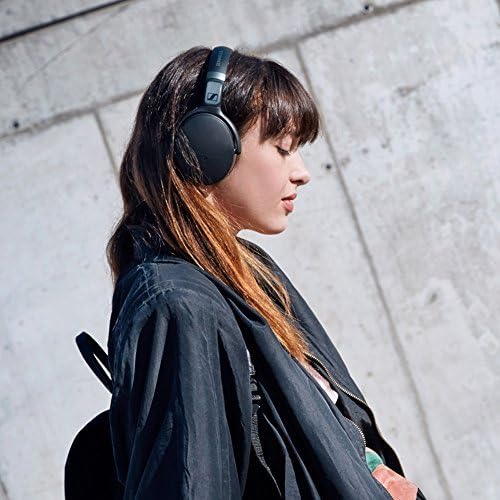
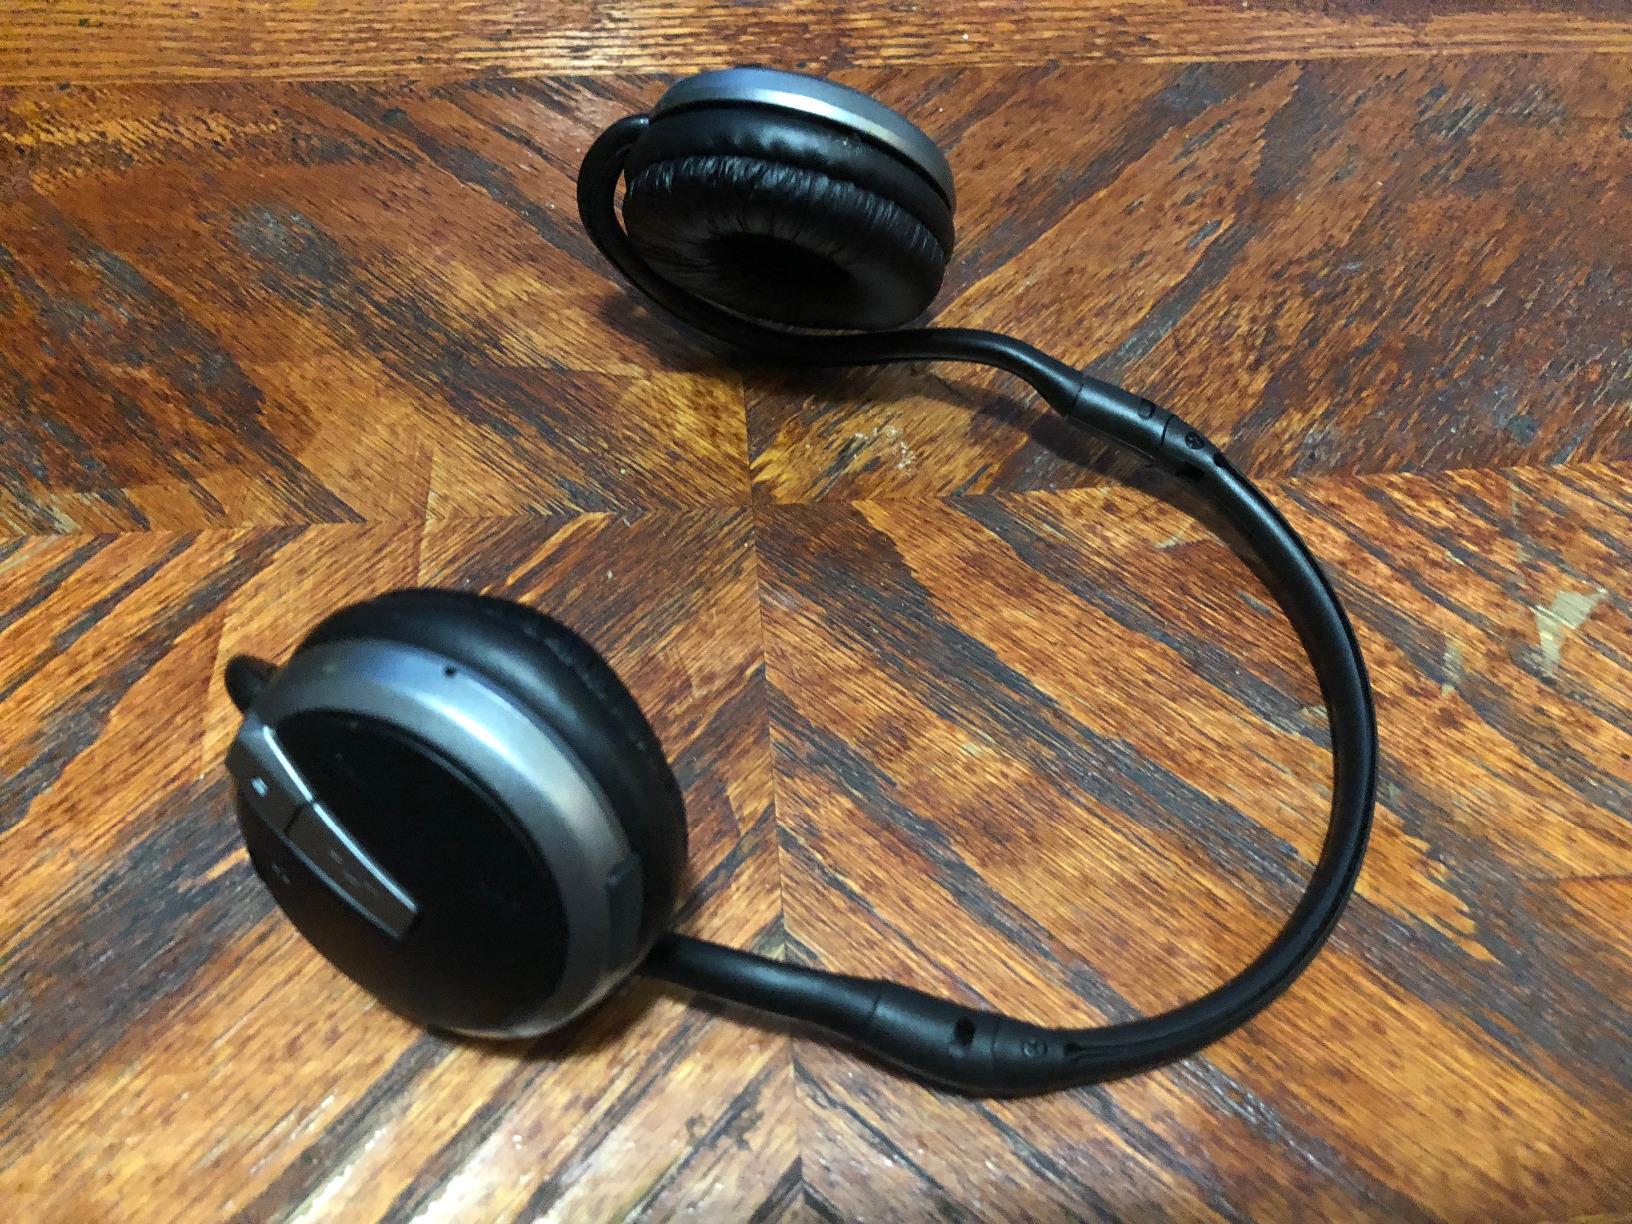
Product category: headphones
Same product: no